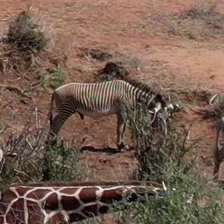
Pose orientation: right